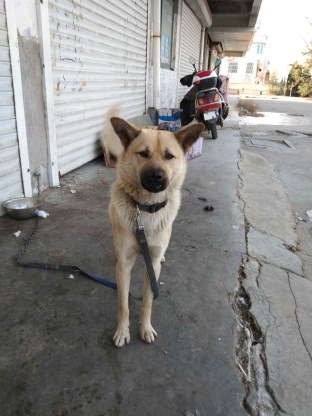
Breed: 3336-n000121-chinese_rural_dog